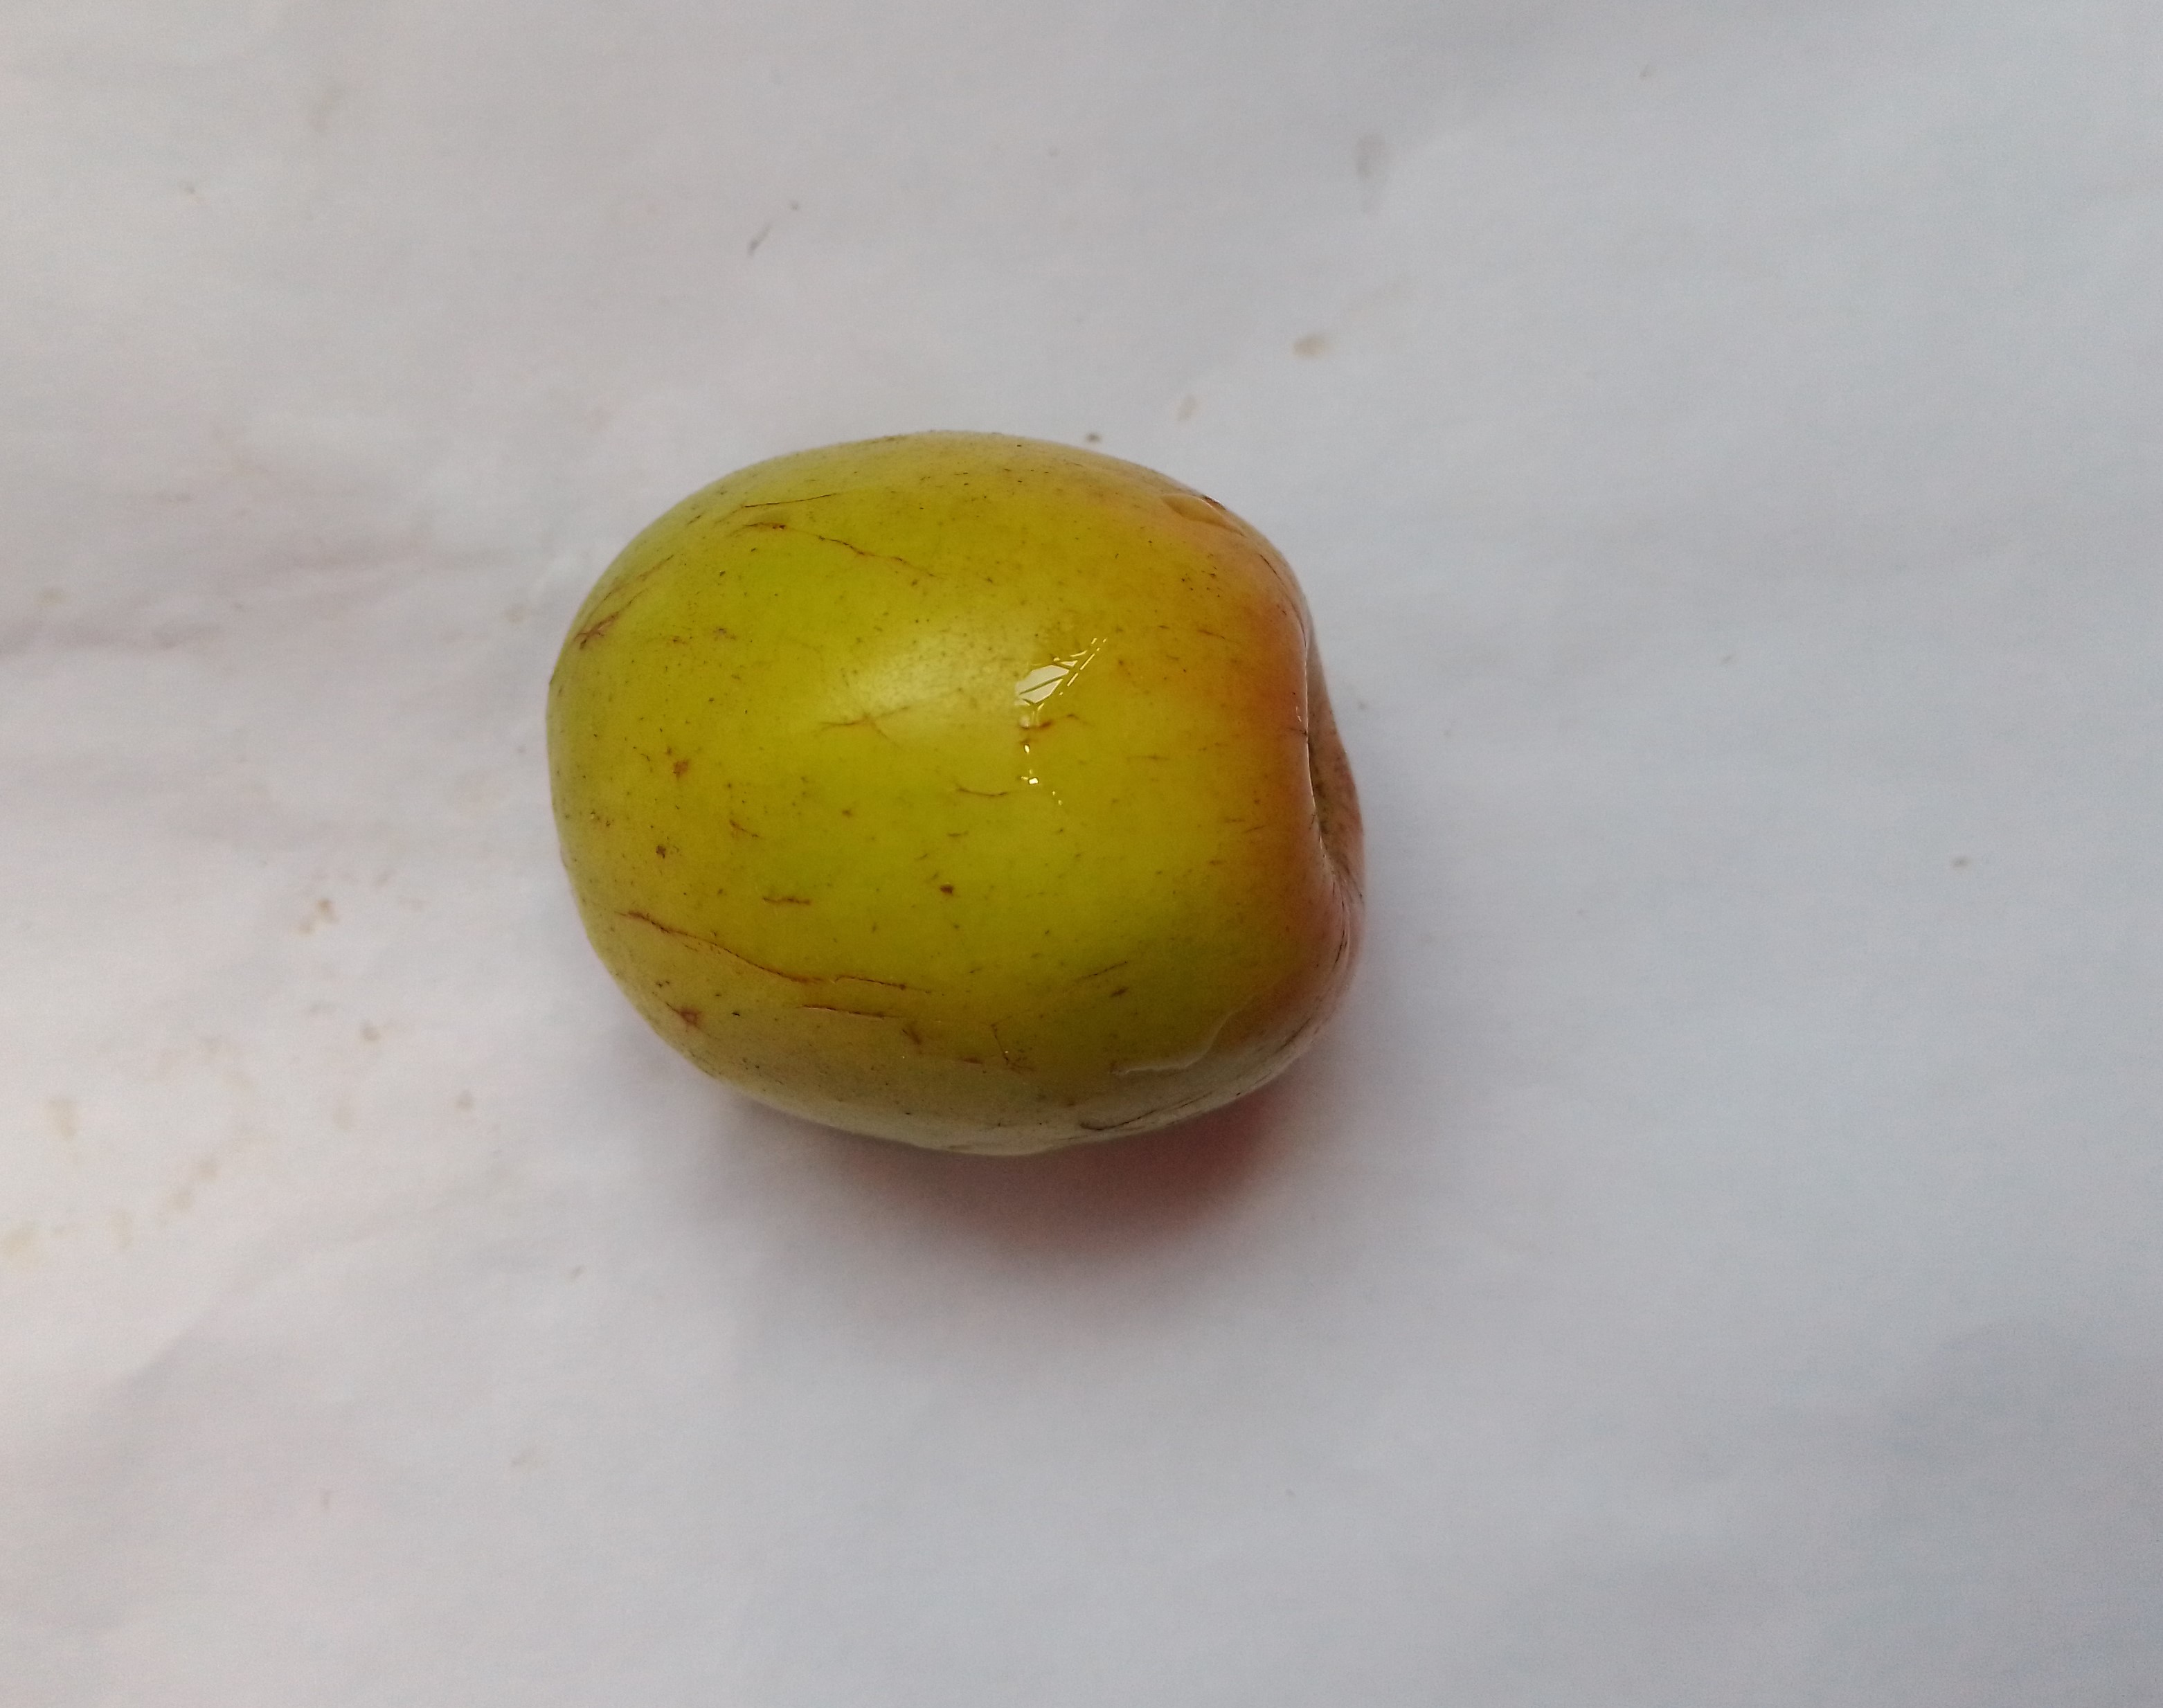
Fruit: jujube
Condition: fresh